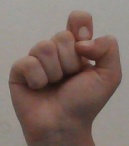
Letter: fa